Sibagat

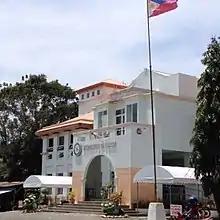
Sibagat Town Hall

Most of the inhabitants are Visayan migrants from Bohol, Cebu, Leyte and Negros provinces. Indigenous people include the Manobo and Higaonon.